J.H. Thedinga House

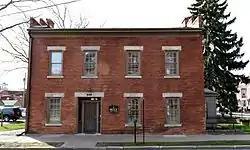

The J.H. Thedinga House is a historic building located in Dubuque, Iowa, United States. Thedinga was a native of Hanover who settled in Dubuque in 1839. He studied law, but never practiced it. He was an early settler here and was engaged in retail. Thedinga also held a variety of political positions, including mayor. The two-story brick structure features crow-stepped gables on the sides. It was built as an addition to a frame house in 1855. The frame structure was removed some time between 1885 and 1900. The brick structure was altered at that time so that the library was converted into a kitchen and dining room, the parlor was divided into two sections, and the lower and upper porches were added to the south side. The house was individually listed on the National Register of Historic Places in 1976, and it was included as a contributing property in the Cathedral Historic District in 1985.